Nantgarw dance tradition

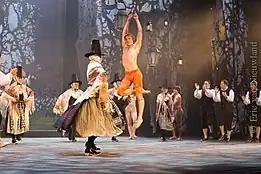
Dawnswyr Nantgarw (Nantgarw Dancers) dance alongside Ballet Cymru in WOMEX, Millennium Centre, Cardiff.

The Nantgarw dance tradition (Welsh: "Traddodiad dawns Nantgarw") is a Welsh dancing tradition that originates from the Nantagarw area in south Wales.